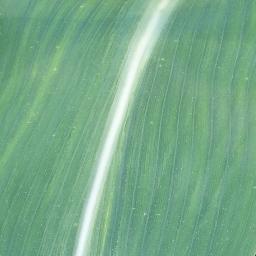
Label: Corn___healthy